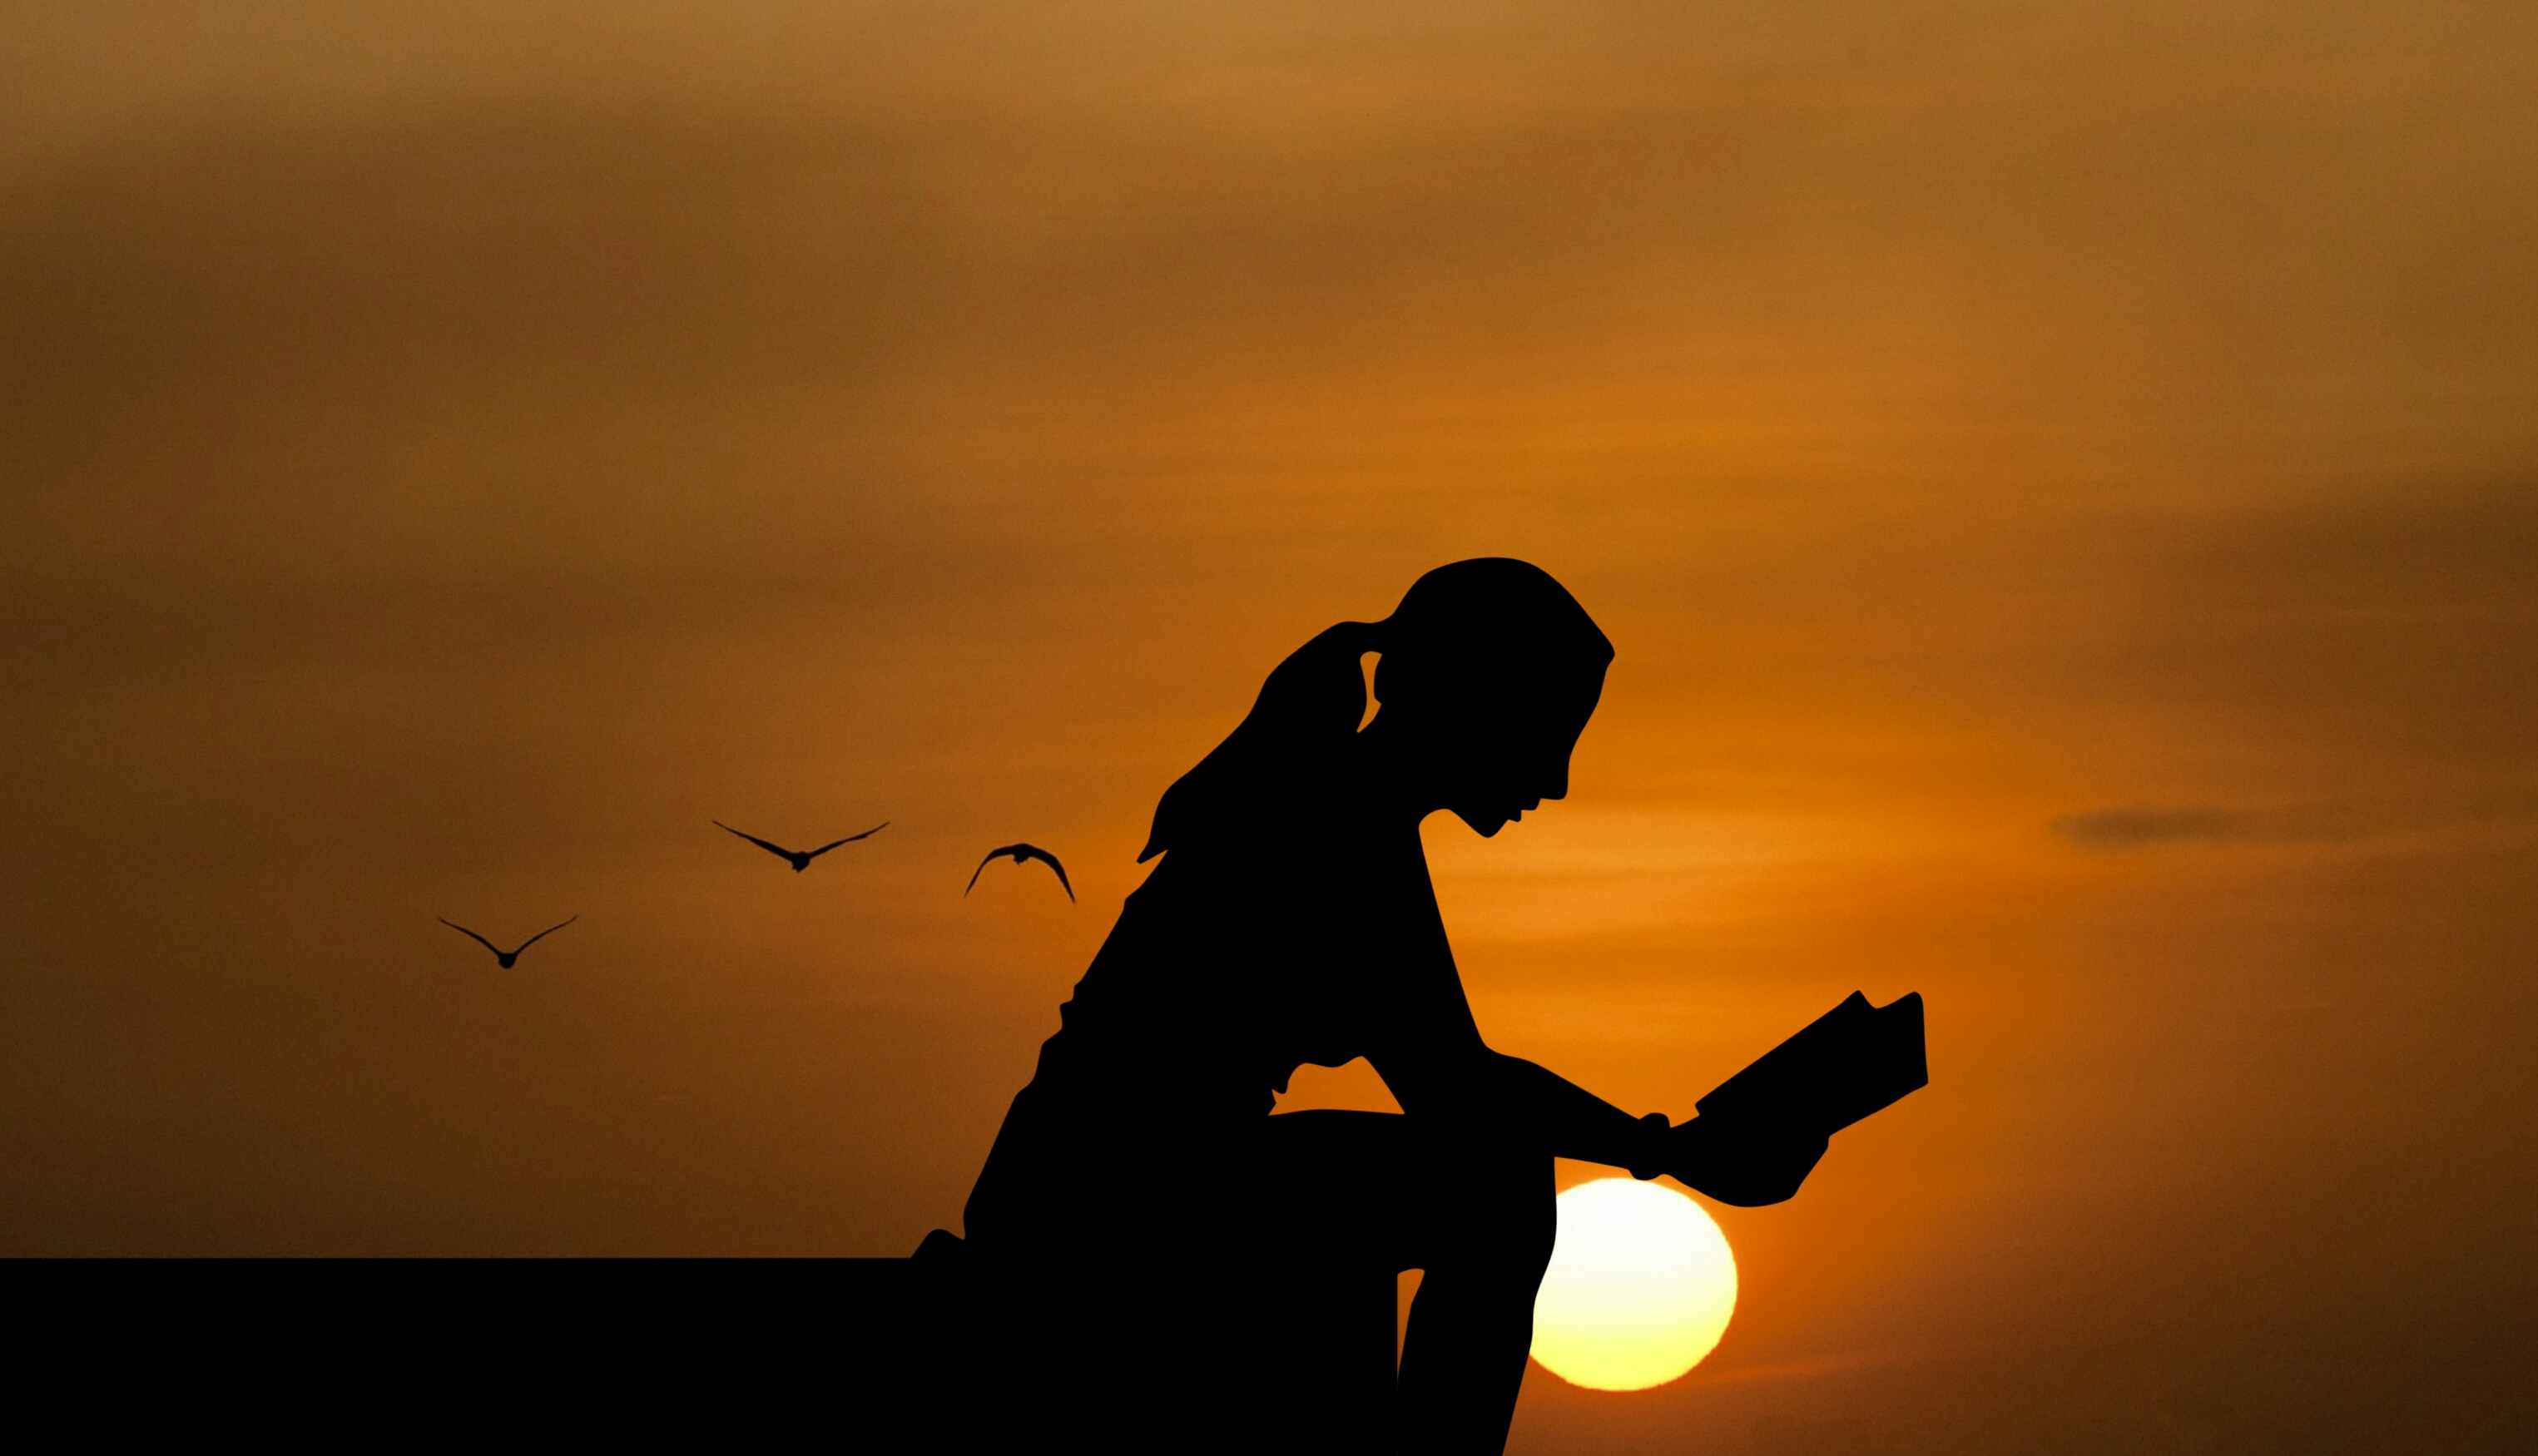
reading, read, peaceful, woman, dusk, outside, outdoors, sky, spring, beach, summer, woman reading, female, book, happy, leisure, hands, person, peace, people, sitting, reader, literature, harmony, silhouette, sunrise, sunset, sun, evening, calm, cloud